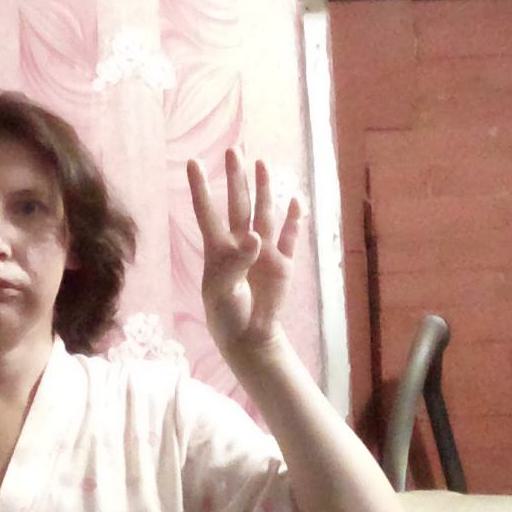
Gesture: four